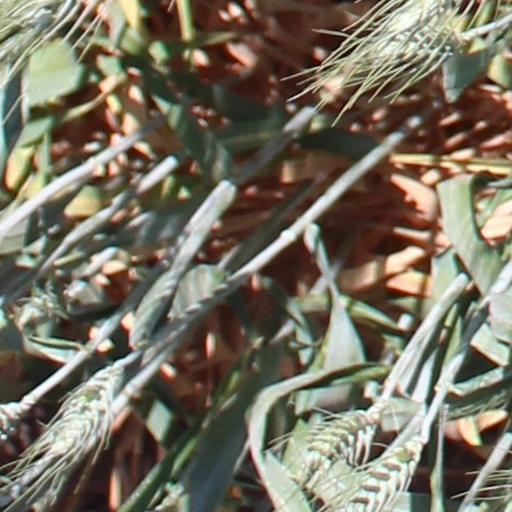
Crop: wheat